List of mosques in Cairo

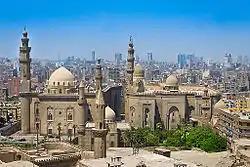
Cairo skyline featuring numerous minarets.

Cairo holds one of the greatest concentrations of historical monuments of Islamic architecture in the world, and includes mosques and Islamic religious complexes from diverse historical periods. Many buildings were primarily designated as madrasas, khanqahs or even mausoleums rather than mosques, but have nonetheless served as places of worship or prayer at some time or another, if not today.